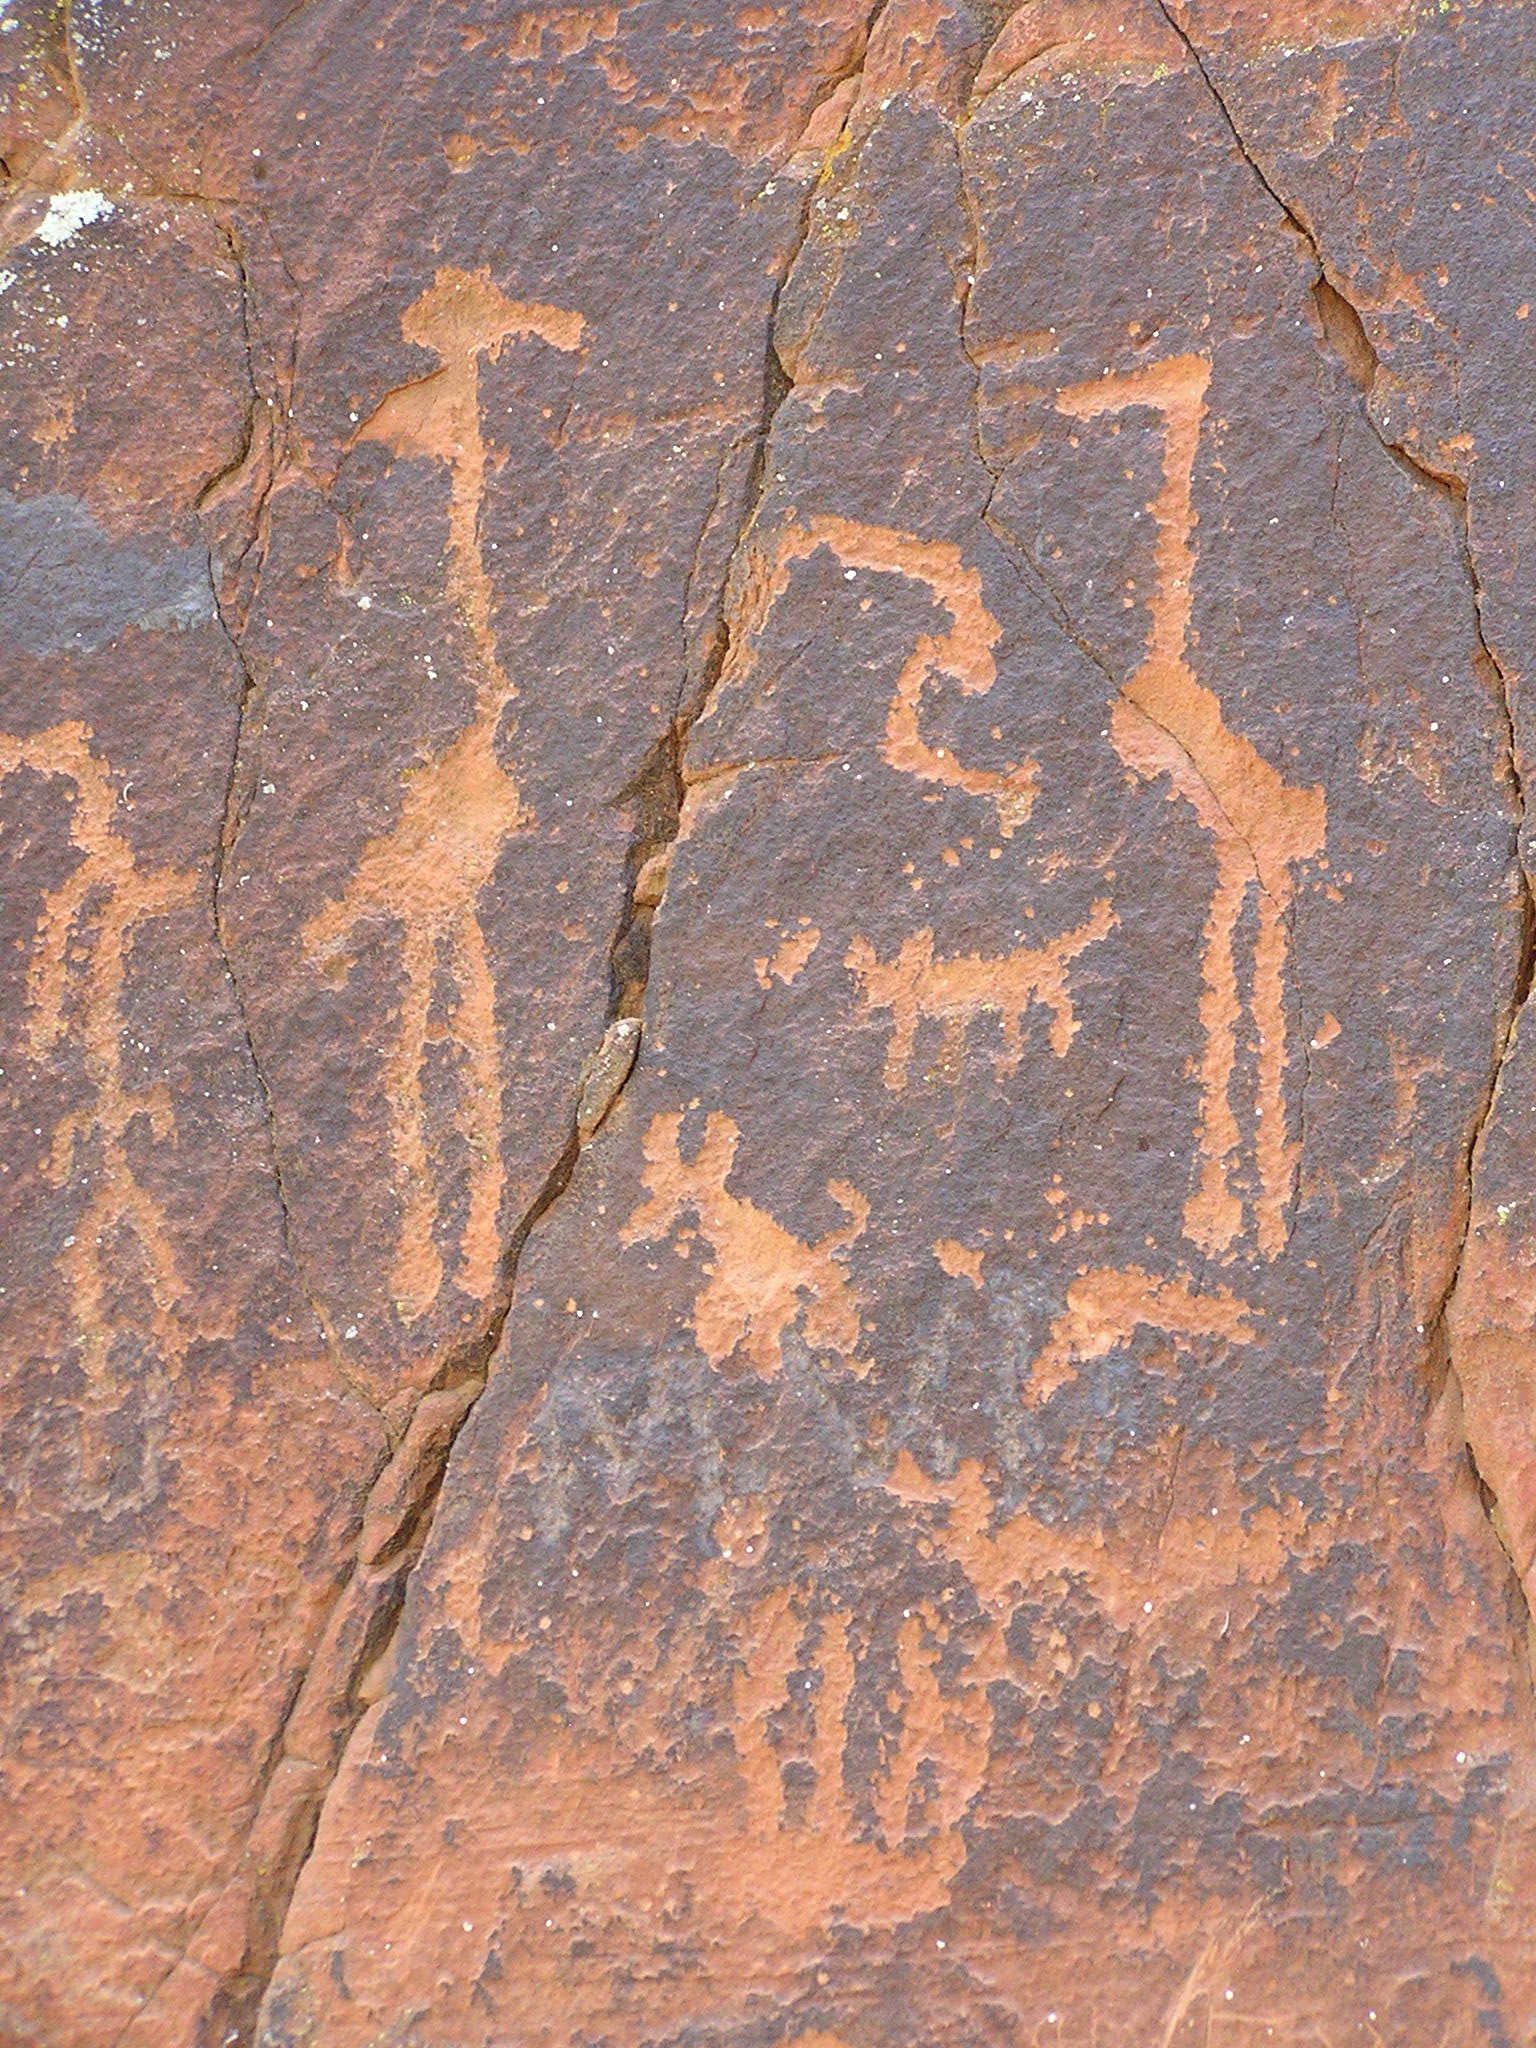
rock, wood, texture, floor, wall, stone, formation, primitive, soil, brick, material, art, geology, drawing, carving, indian, flooring, ancient history